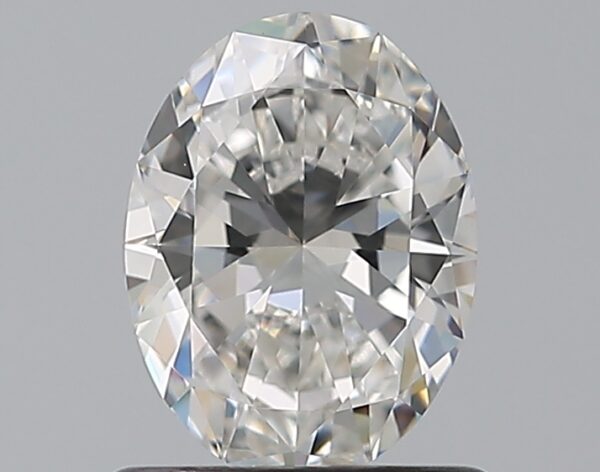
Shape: oval
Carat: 0.7
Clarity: VS1
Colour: F
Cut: EX
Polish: EX
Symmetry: EX
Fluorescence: ST
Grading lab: GIA
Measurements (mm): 6.84 x 5.09 x 3.14